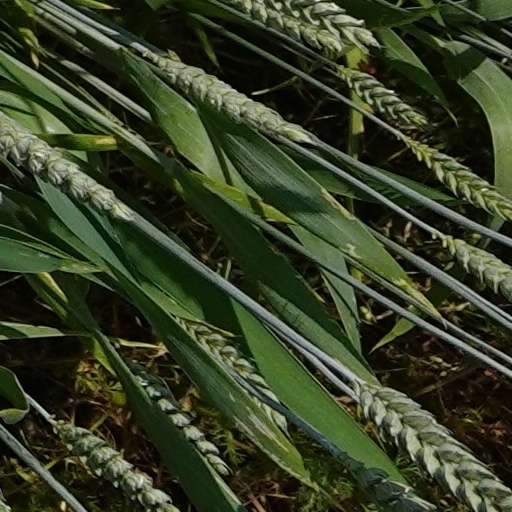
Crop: wheat